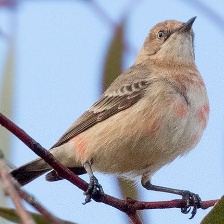
Species: CRIMSON CHAT
Scientific name: EPTHIANURA TRICOLOR